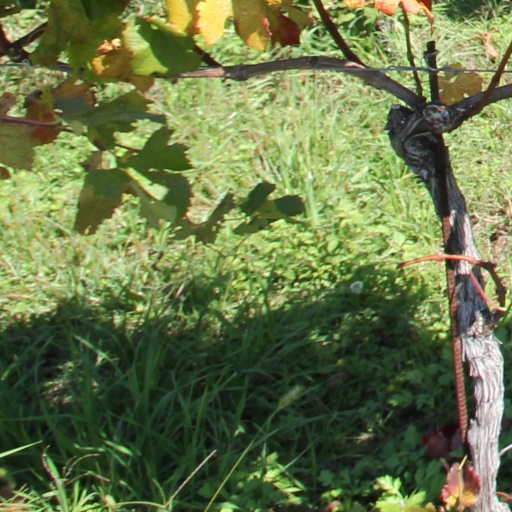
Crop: grape